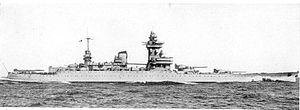
Le croiseur de bataille est un type de navire de guerre apparu au début du XXᵉ siècle. Ses caractéristiques sont semblables à celles du cuirassé pour le déplacement, le calibre de l'artillerie principale, l'effectif de l'équipage, le rayon d'action, mais sa vitesse est nettement supérieure, dépassant aussi celle des plus grands croiseurs de l'époque, grâce à des dimensions de coque et un appareil propulsif plus puissant. Ce poids supplémentaire est compensé, sur les navires de conception britannique, par un blindage plus léger, et cette moindre protection constitue la principale restriction à l'emploi de ce type de navire ainsi que le montrent les principaux combats auxquels ils participent pendant la Première Guerre mondiale.
Comme son aîné de la classe Dunkerque, le Dunkerque, le Strasbourg était un navire de ligne dont le déplacement "Washington" 26 500 tonnes et le calibre de l'artillerie principale de 330 mm étaient nettement inférieurs aux limites fixées par le traité de Washington de 1922 à 35 000 tonnes et 406 mm. Sa vitesse maximale de plus de 29,5 nœuds, était en revanche très supérieure à celle des cuirassés les plus puissants construits après 1920. Commandé en 1934, lancé en 1936, entré en service en 1939, il avait été conçu pour surclasser les « cuirassés de poche » allemands de la classe Deutschland, au moment où les négociations préparatoires au second traité naval de Londres semblaient devoir conduire à une limitation du déplacement des cuirassés et de leur artillerie principale nettement plus draconiennes que celles fixées par le traité de Washington de 1922. Avec la reprise de la course aux armements navals, en 1936-1937, ce fut le dernier navire de ligne de la Marine française de moins de 35 000 tonnes. Il fut suivi des cuirassés Richelieu et Jean Bart.